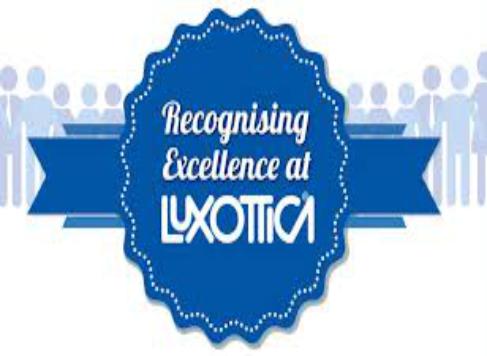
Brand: luxottica
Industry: Necessities